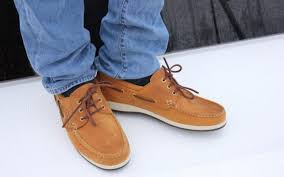
Label: Boat